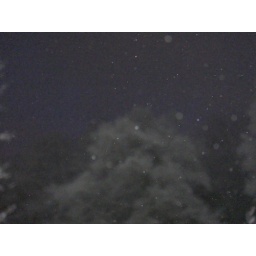
So, I lied. It's the night sky above a tree covered in snow.